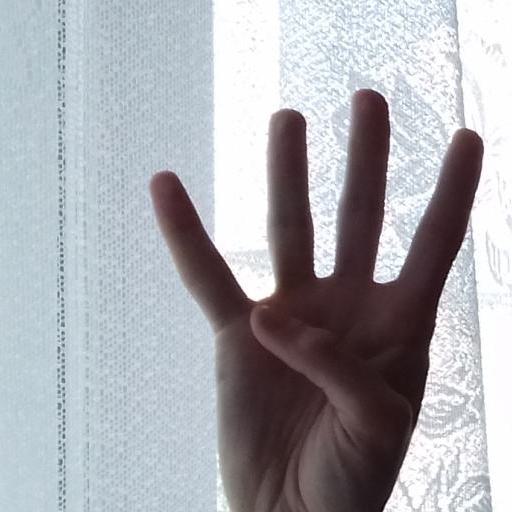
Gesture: four